Ruthenian Catholic Eparchy of Parma

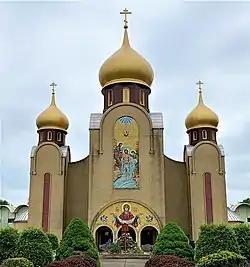
The former St. John the Baptist Cathedral in Parma.

The eparchy was erected on February 21, 1969, by Pope Paul VI as the Eparchy of Parma (of the Ruthenians) / Eparchia Parmen(sis) Ruthenorum (Latin), on US territory split off from its present Metropolitan, then the Eparchy of Pittsburgh. On March 22, 1969, Father John Mihalik was appointed as its first ordinary. He was consecrated as its eparch by Archbishop Stephen Kocisko on 12 June 1969. On May 30, 1983, Father Andrew Pataki was appointed as the Auxiliary Bishop of the Eparchy of Passaic and consecrated by Kocisko on 23 August 1983 with the title of Titular Bishop of Telmissus. When Mihalik died on 27 January 1984 Parma's see became sede vacante. Pataki was appointed as the eparch on June 19, 1984 and was installed on August 16, 1985.